Non-Germans in the German armed forces during World War II

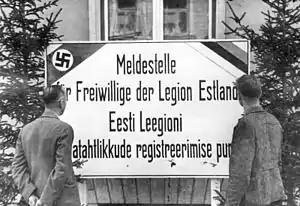
Estonian Legion registration point, 1942

Non-Germans in the German armed forces during World War II were volunteers, conscripts and those otherwise induced to join who served in Nazi Germany's armed forces during World War II. In German war-time propaganda those who volunteered for service were referred to as "Freiwillige" ("volunteers"). At the same time, many non-Germans in the German armed forces were conscripts or recruited from prisoner-of-war camps.